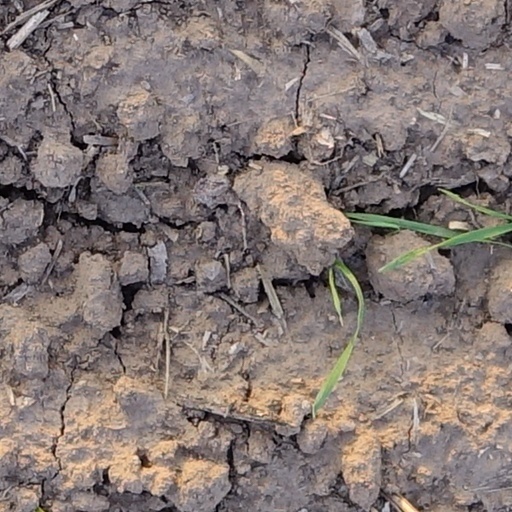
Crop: wheat